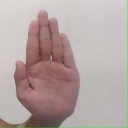
अक्षर: ध